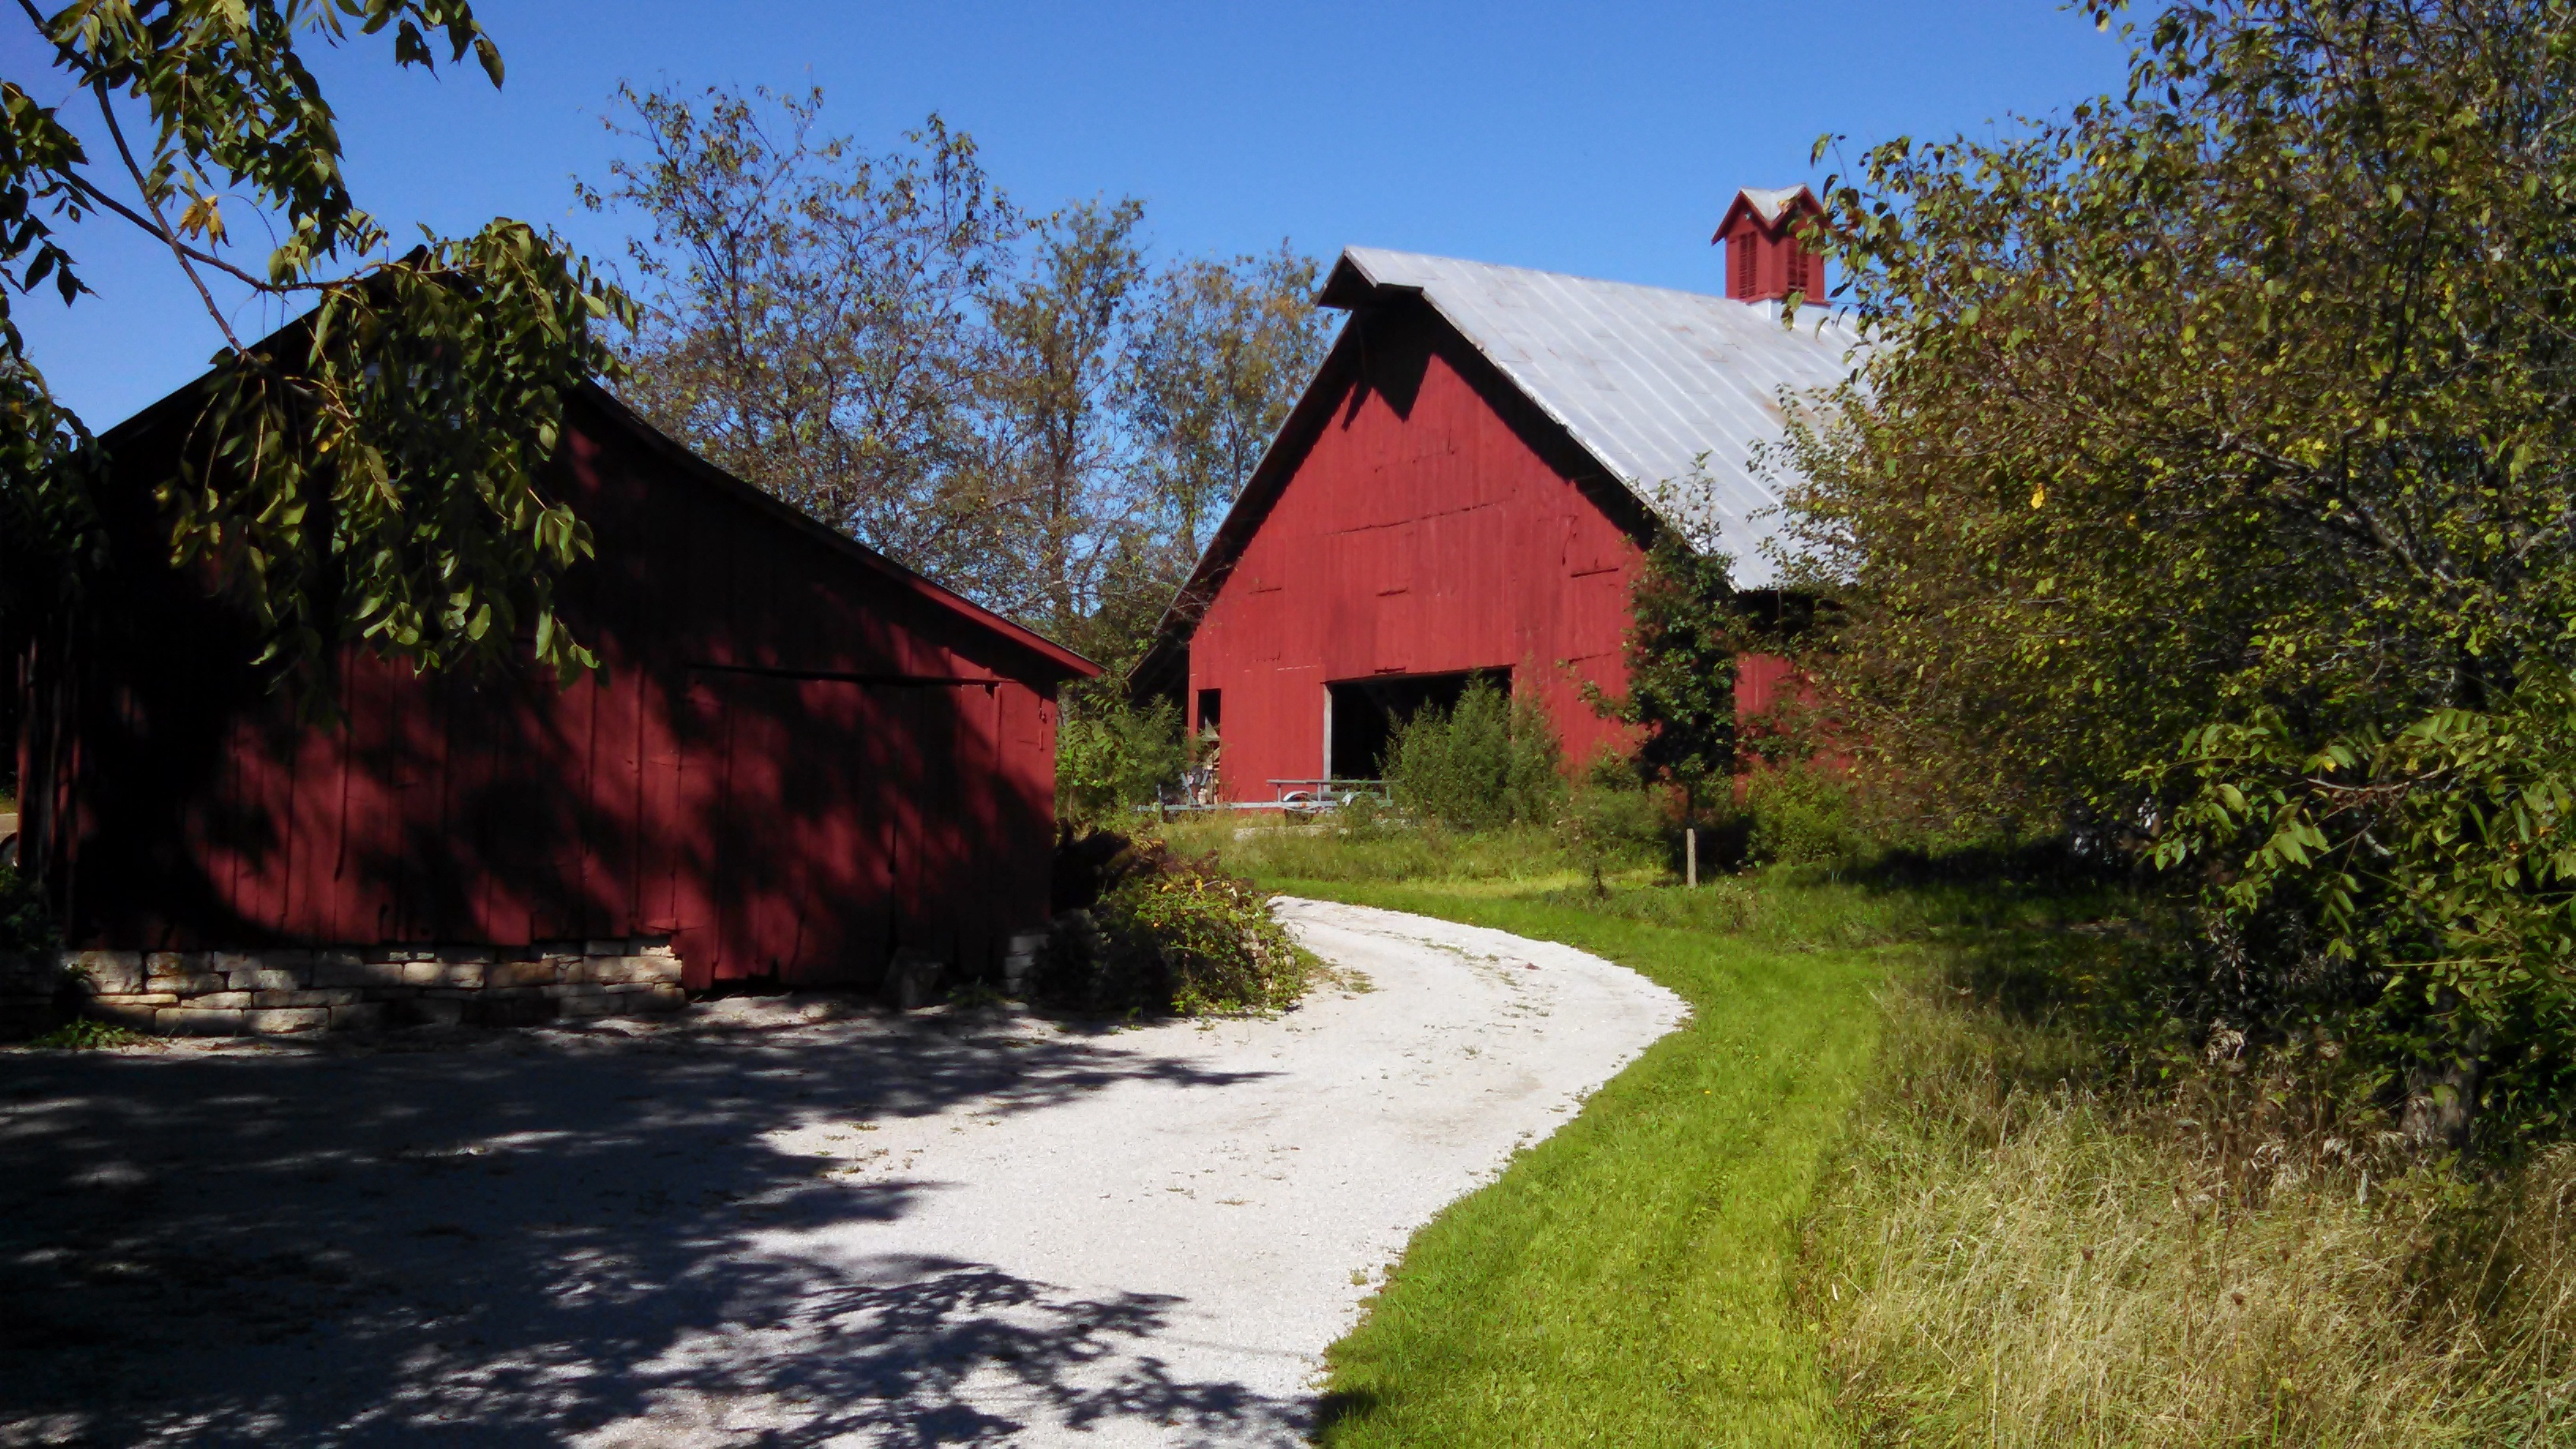
farm, house, barn, home, country, hut, village, rural, scenic, cottage, ranch, scenery, agriculture, farmland, iowa, estate, midwest, rural area